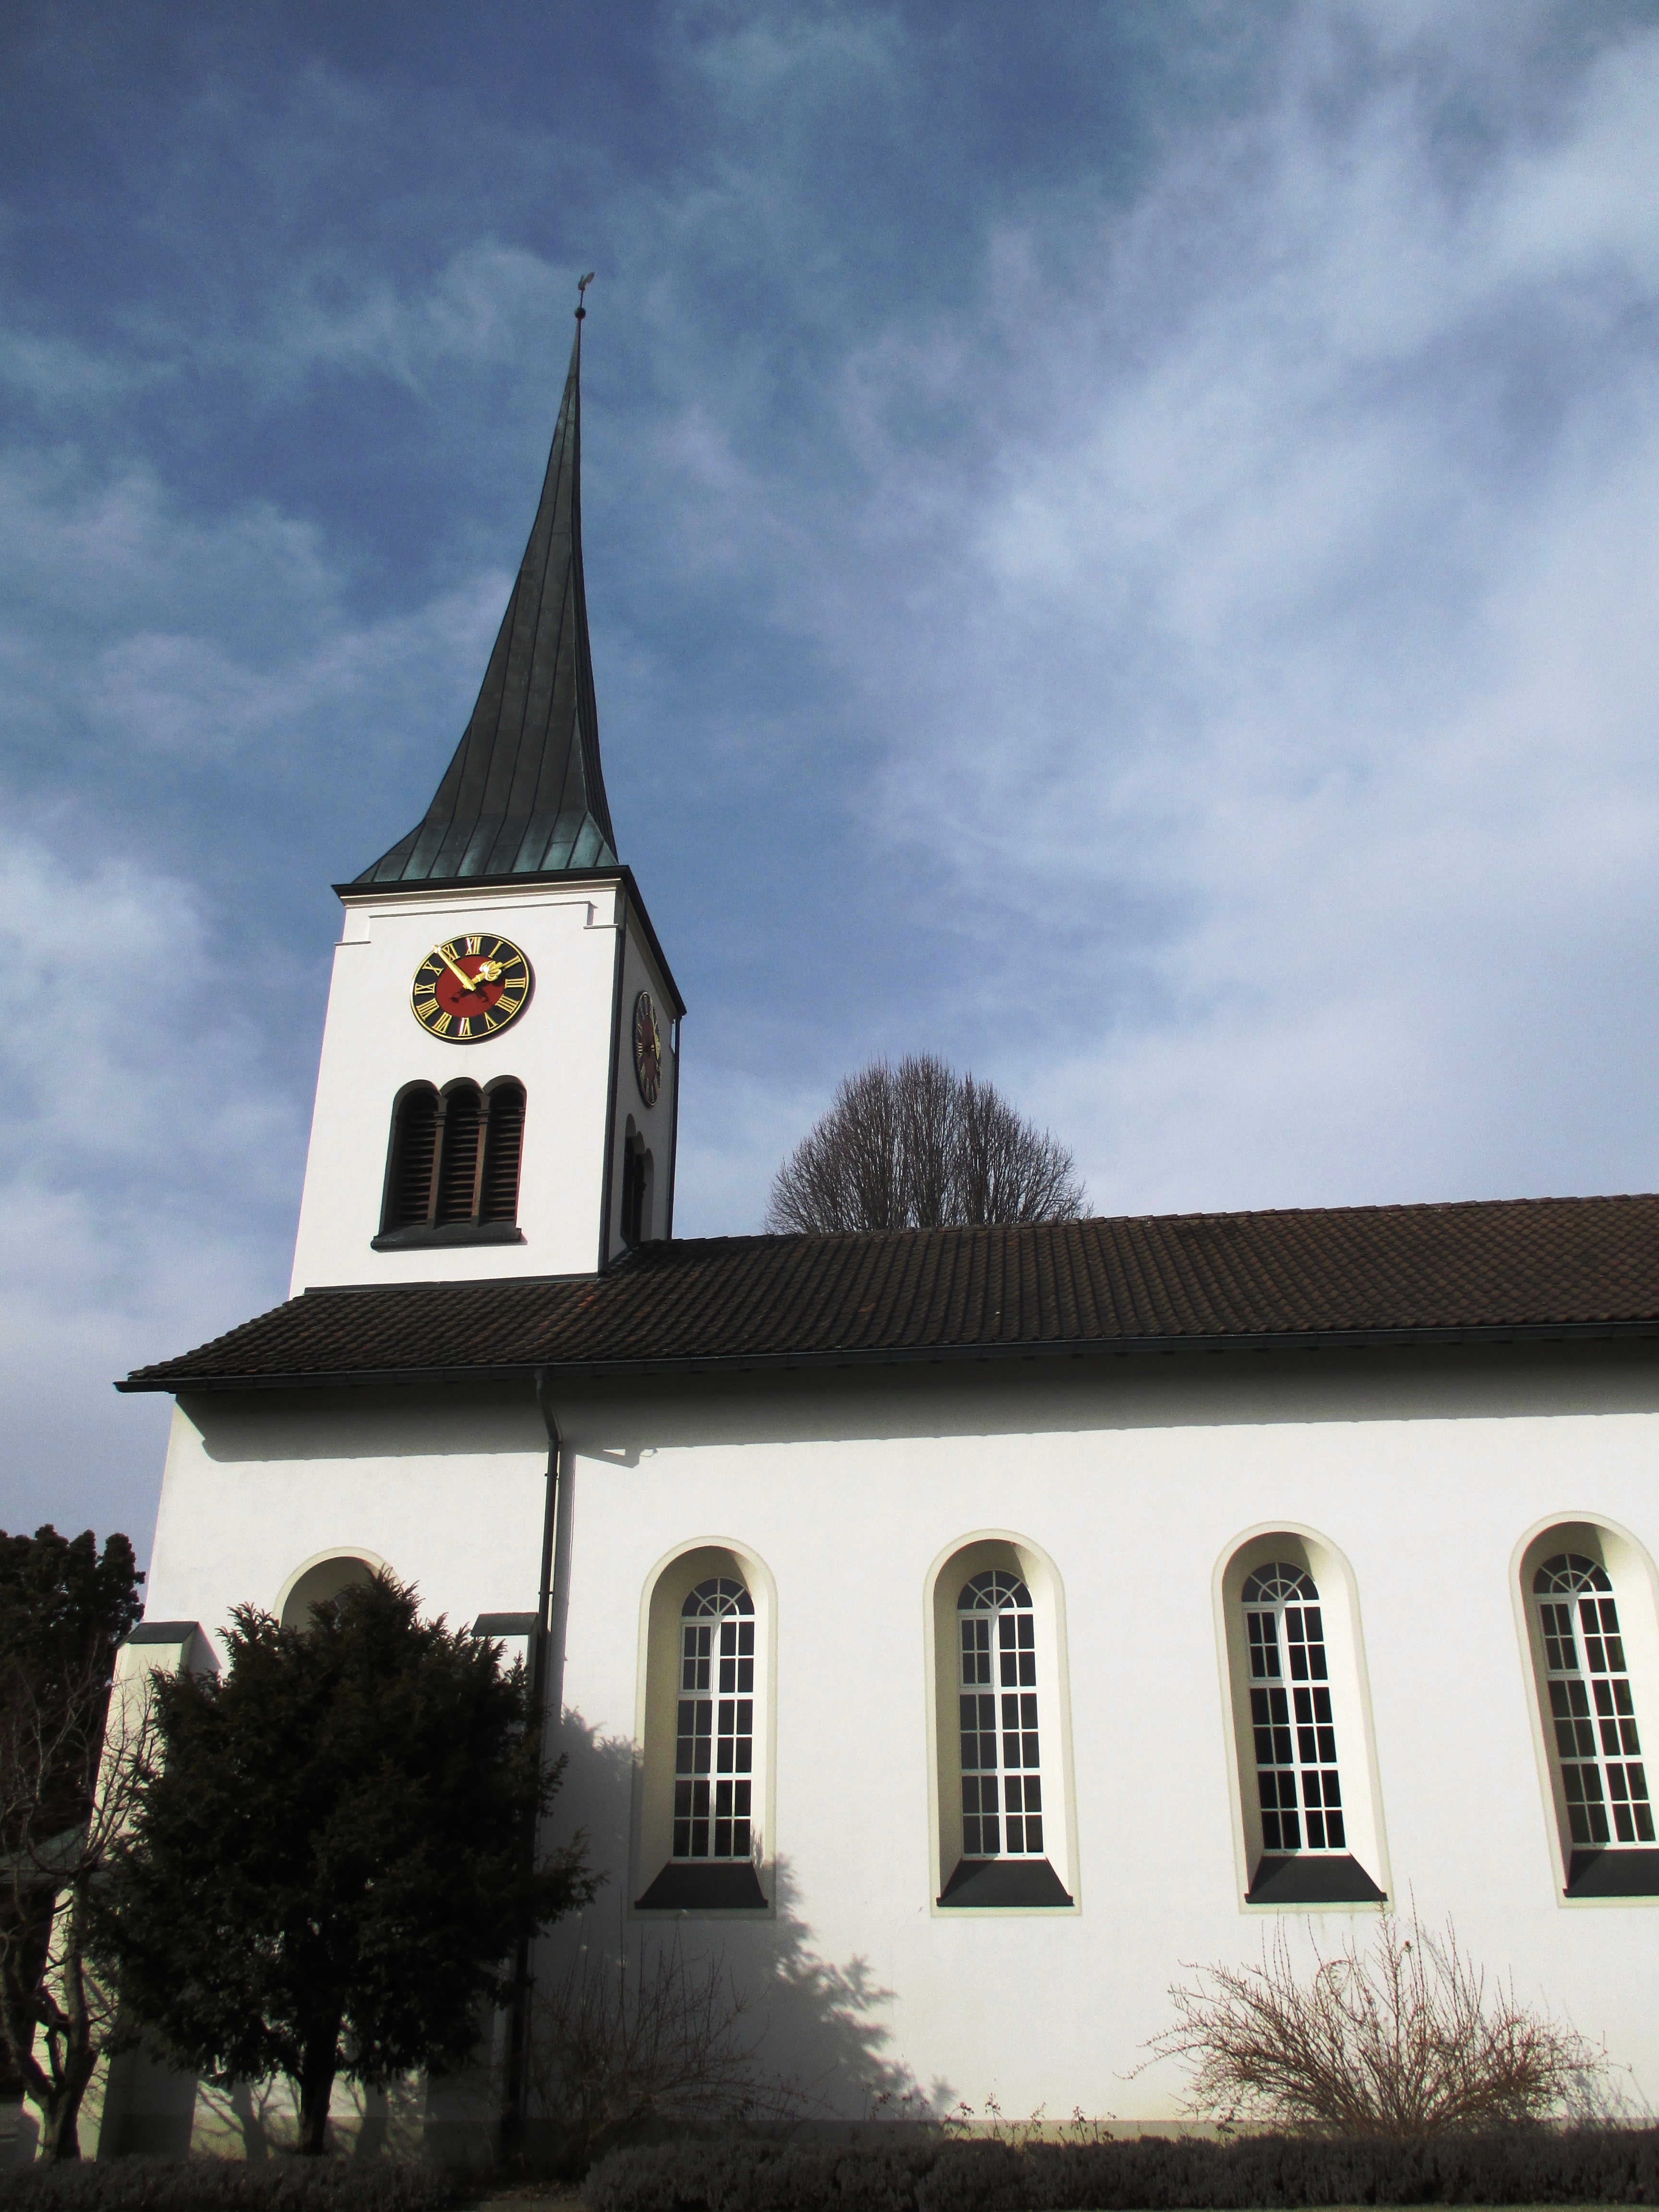
architecture, sky, window, building, tower, landmark, facade, church, chapel, place of worship, clock tower, bell tower, trees, steeple, switzerland, thurgau, hauptwil